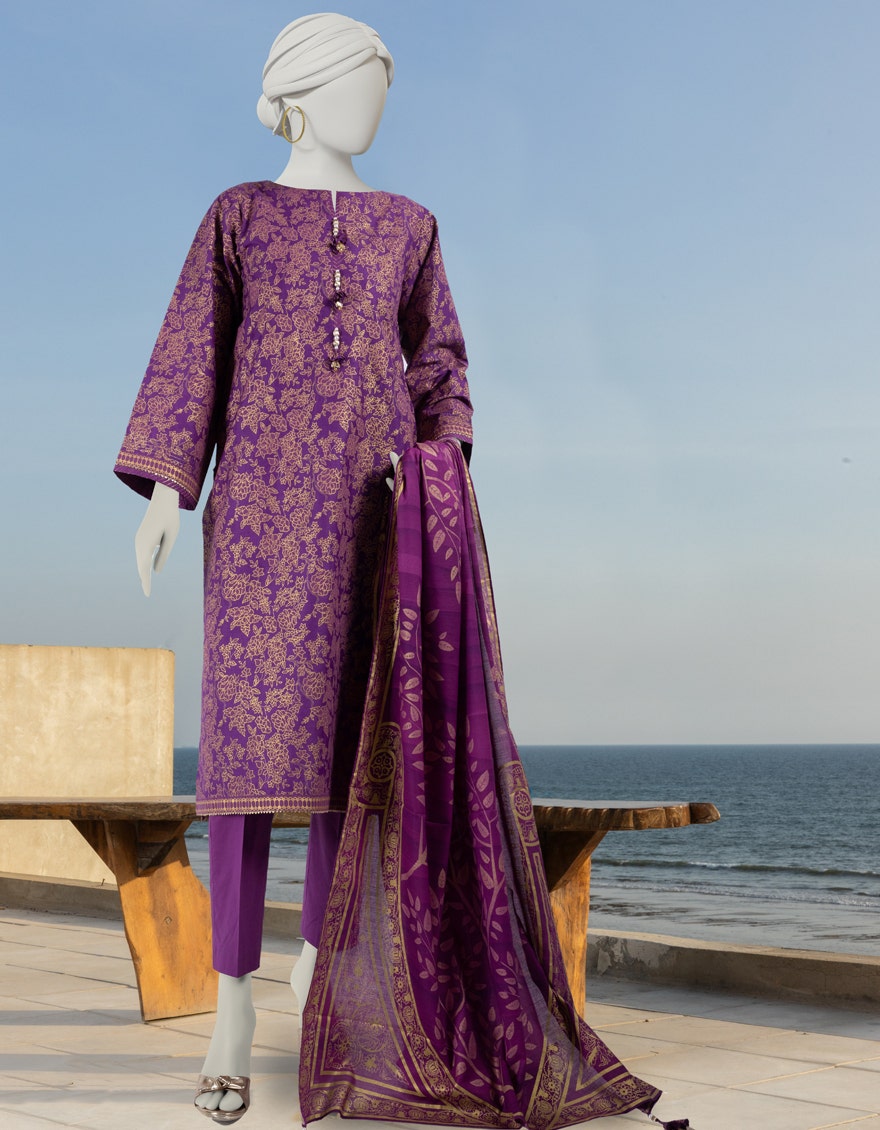
purple gold embroidered salwar suit